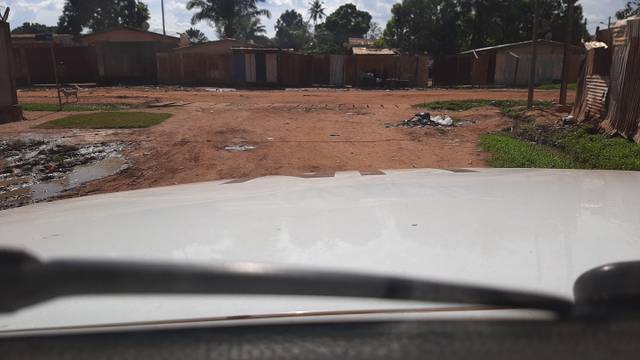
Region: Central African Republic
Coordinates: 4.376, 18.551